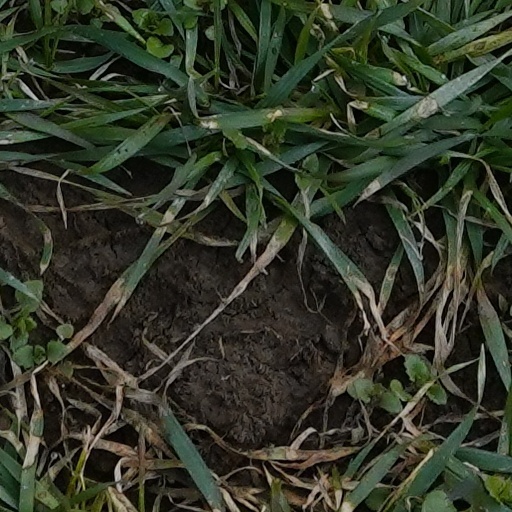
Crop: wheat